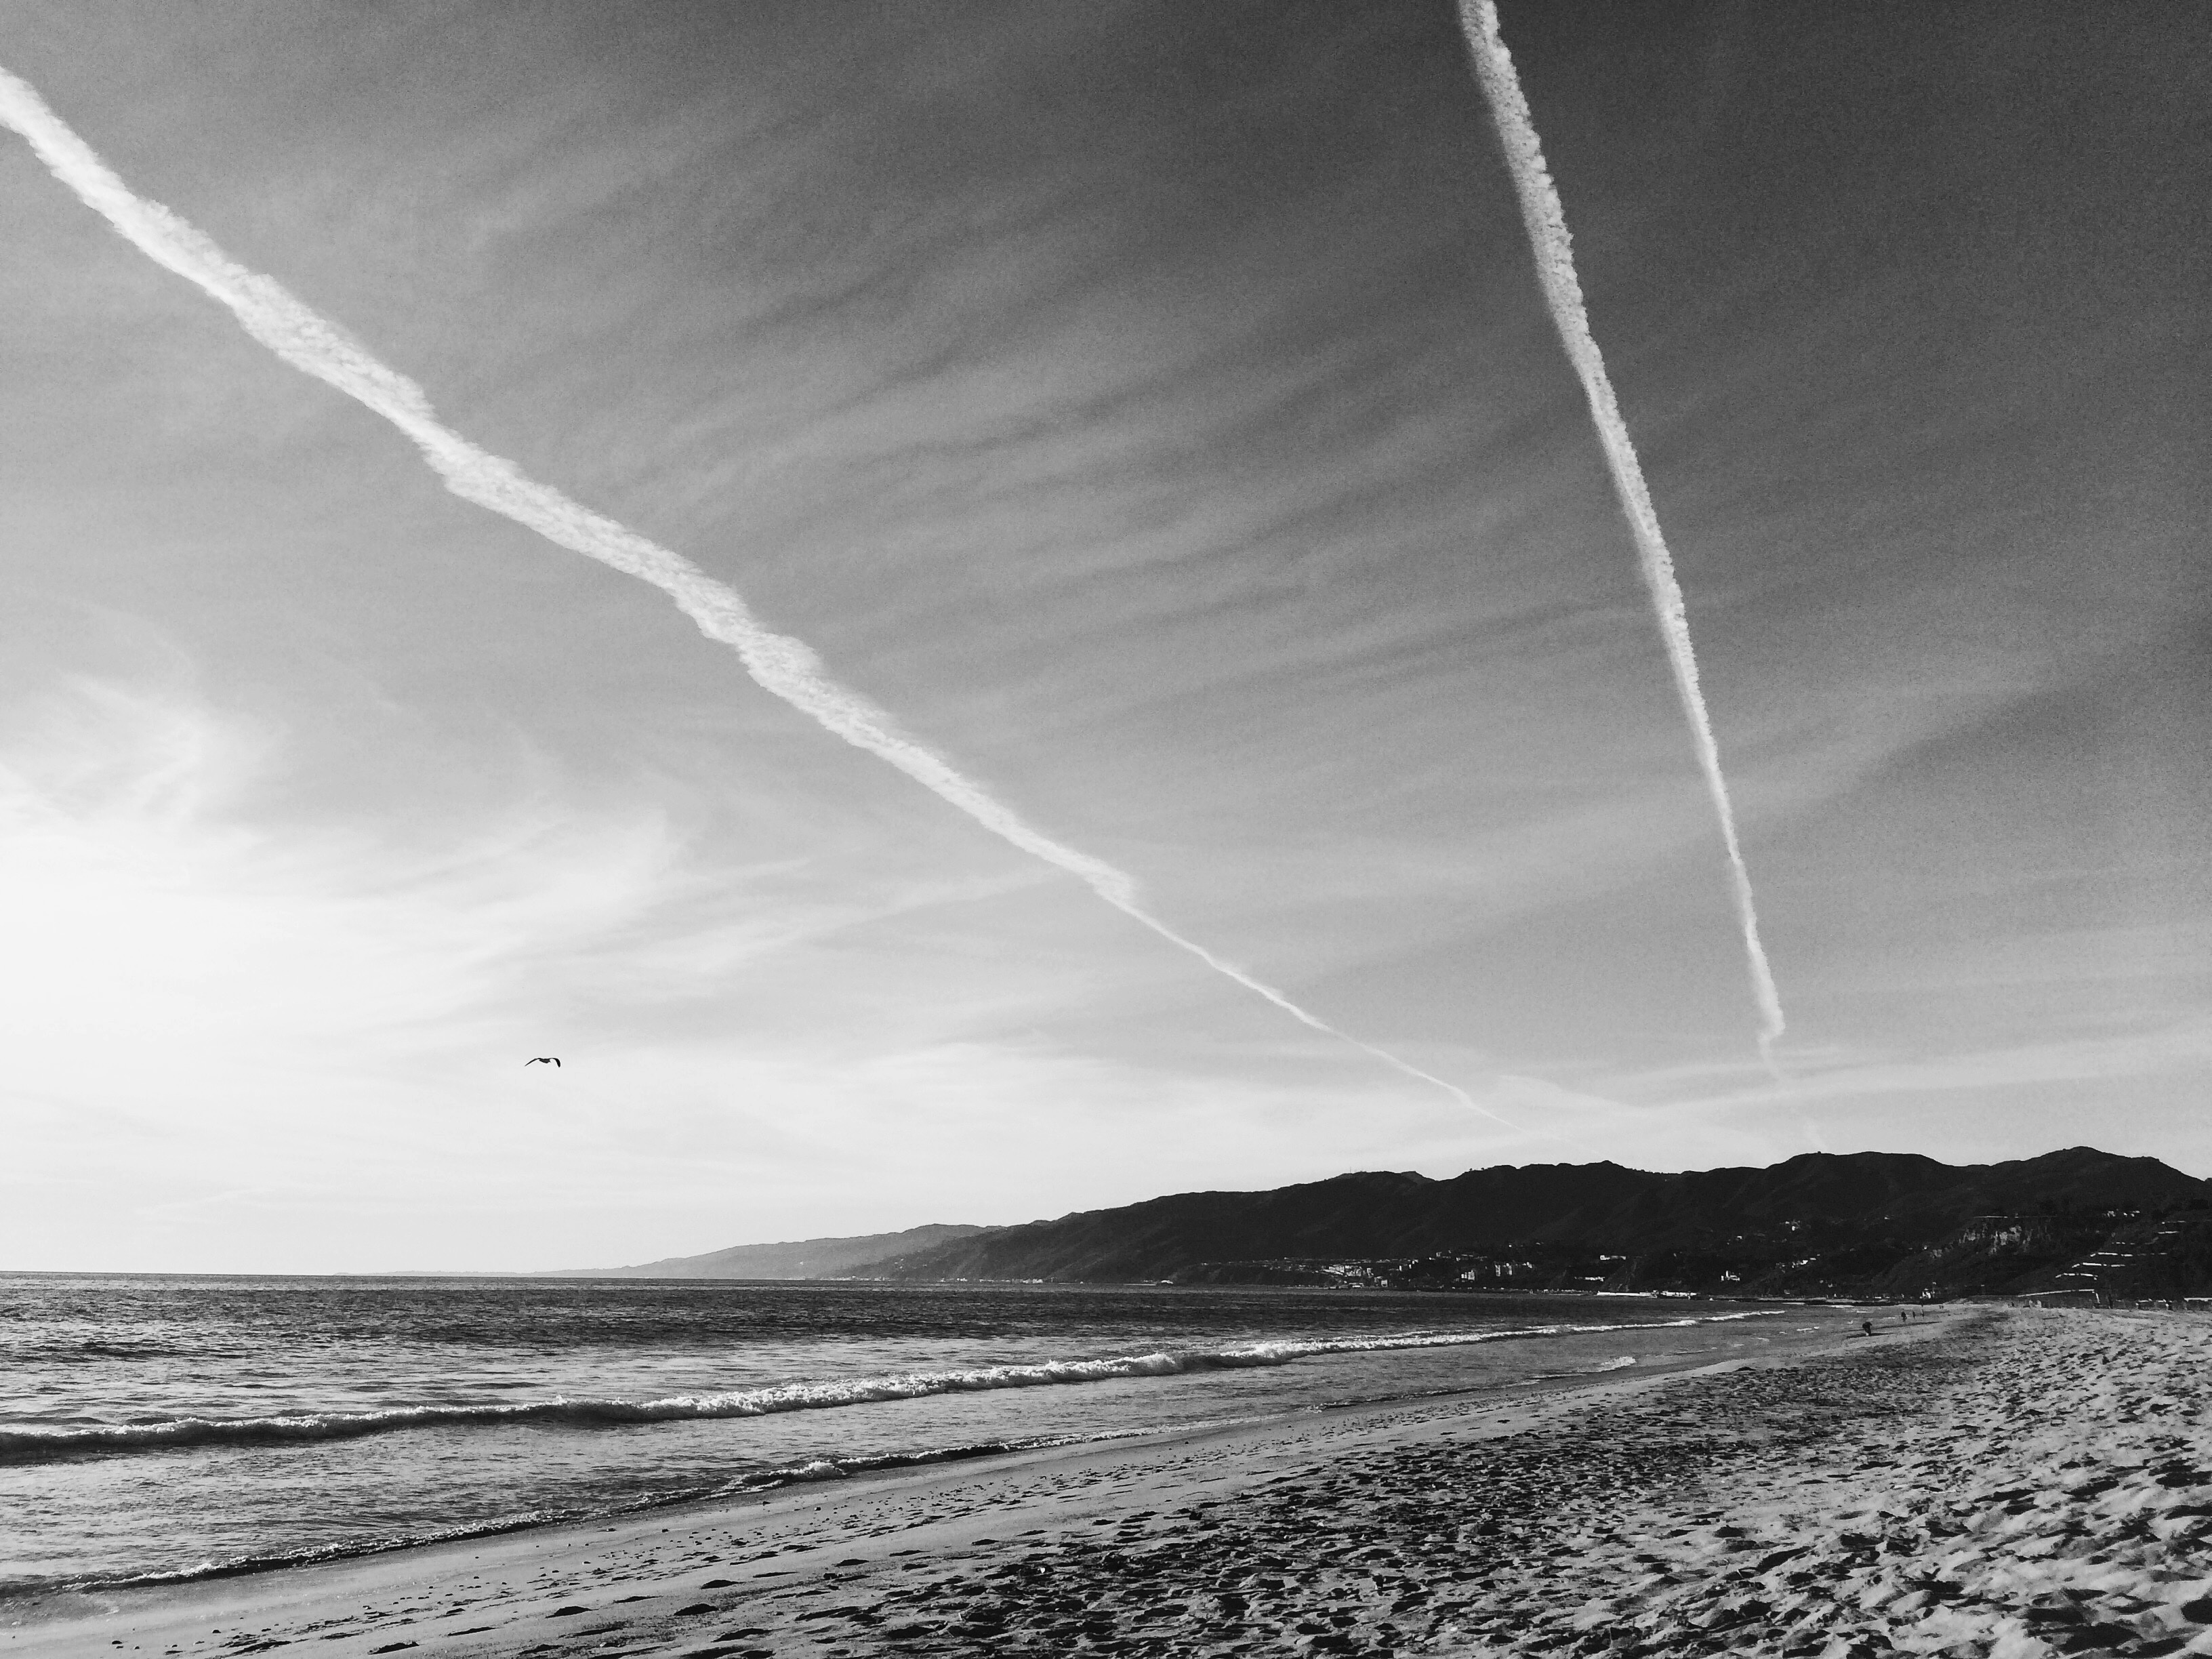
sea, light, cloud, black and white, sky, white, sunlight, wave, wind, atmosphere, line, weather, monochrome, meteorological phenomenon, monochrome photography, atmosphere of earth